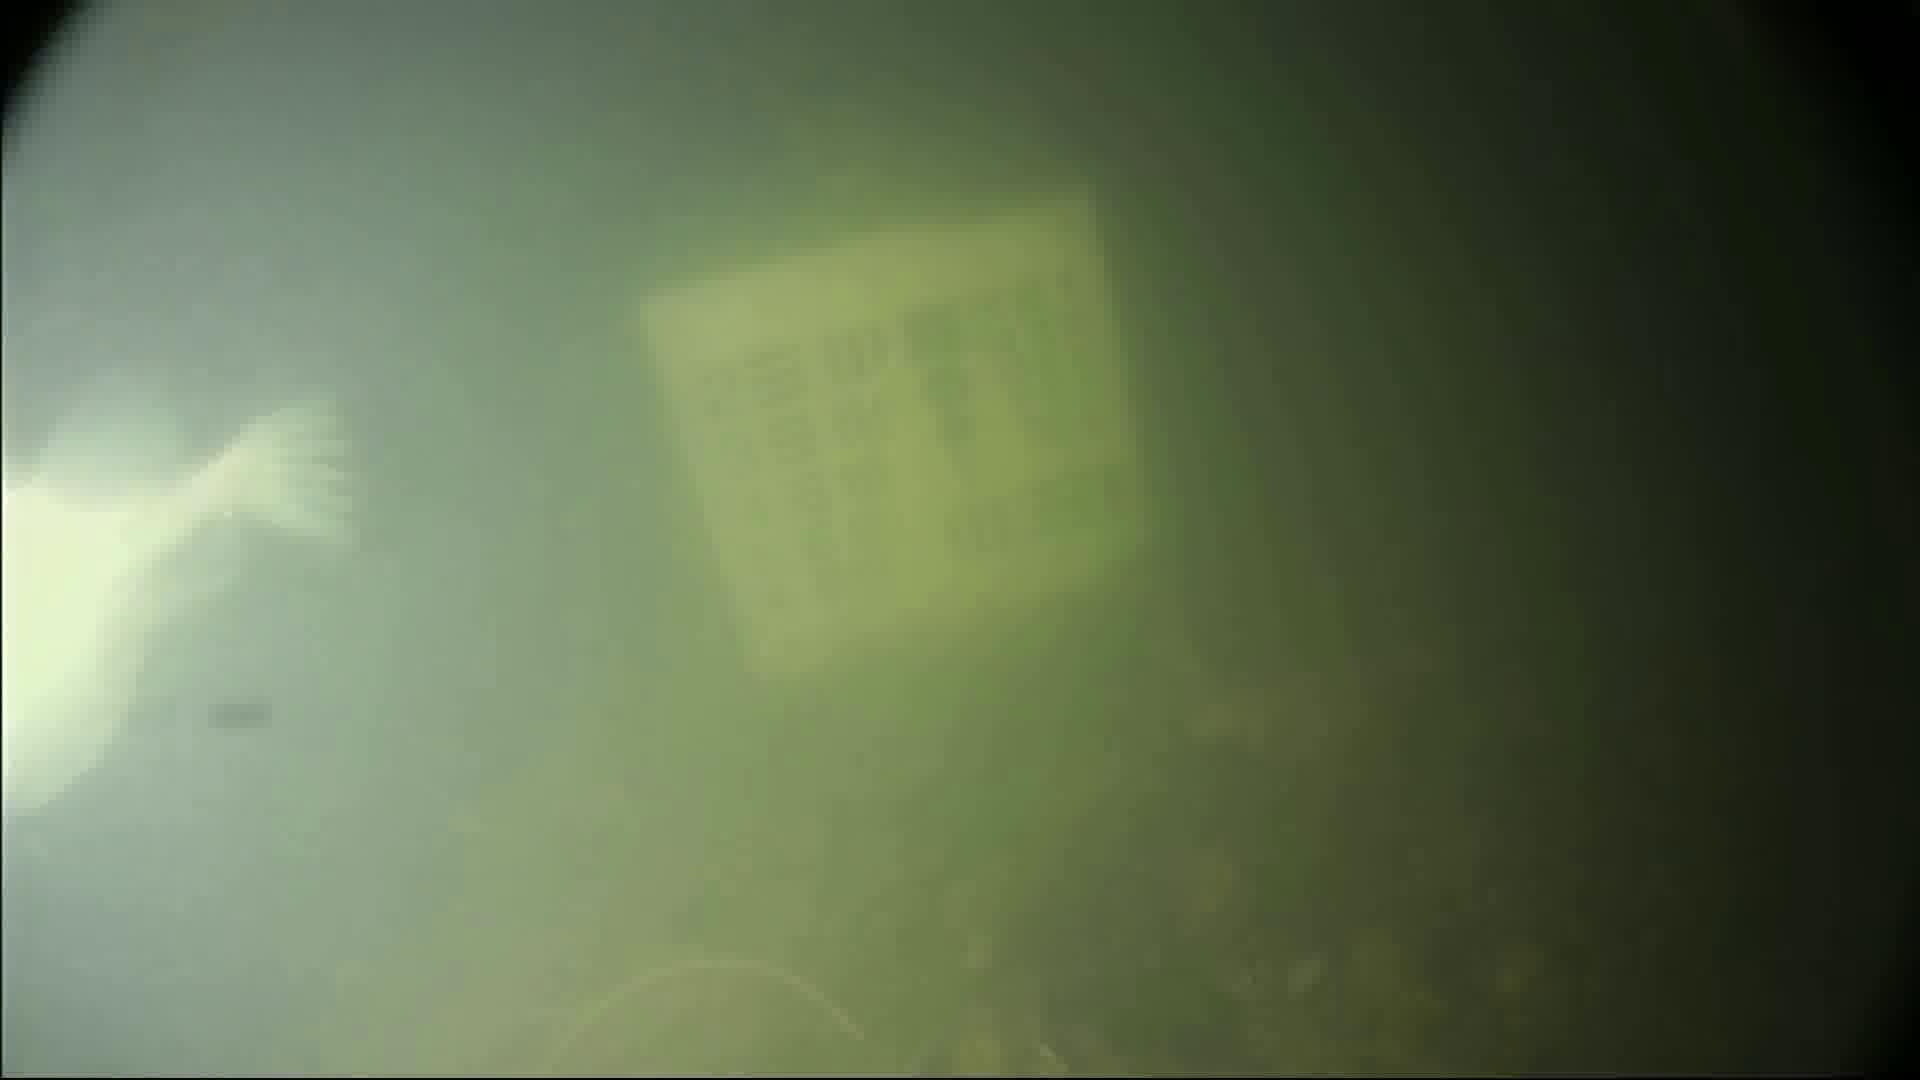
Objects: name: fish